Sky position (RA, Dec in degrees): 181.362, 10.362
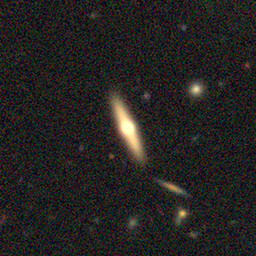
Galaxy morphology: Edge-on Galaxies with Bulge